Frederick Martin (cricketer)

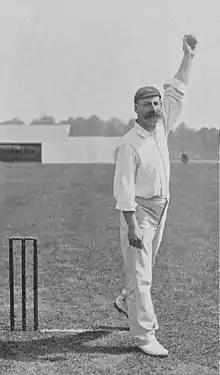
Martin demonstrating his bowling action in 1897

Martin was described as bowling left-arm medium pace with a "high and very easy delivery" which "seemed part of himself". The pace of his bowling was considered "rather over than under medium pace", although he is often described as a spin bowler. It is unclear exactly how Martin bowled and the term "spin" could be used to refer to any movement of the ball off the pitch during this era. In his Cricketer of the Year citation "Wisden" wrote that "when the ground helps him he breaks back in a way that baffles the strongest batsmen" and it is possible that he bowled cutters as well as more orthodox finger spin. Carlaw suggest that he may have been a bowler similar to Derek Underwood who played for Kent in the 20th century and spun the ball at a medium pace.